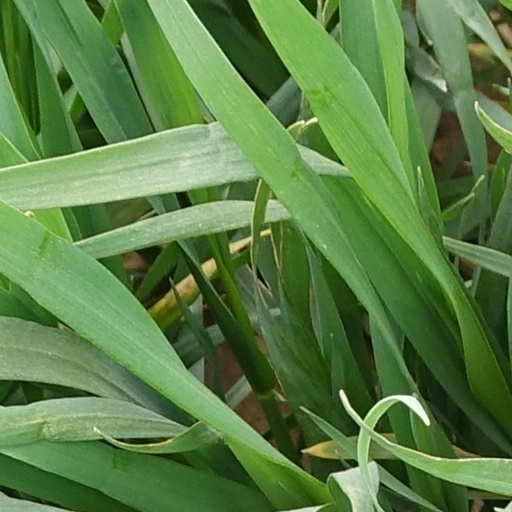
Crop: wheat